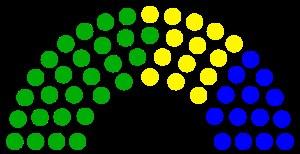
La Vᵉ législature de la république démocratique de Sao Tomé-et-Principe est un cycle parlementaire qui s'ouvre le 16 novembre 1994 pour s'achever le 2 janvier 1999, à la suite des élections législatives de 1994.